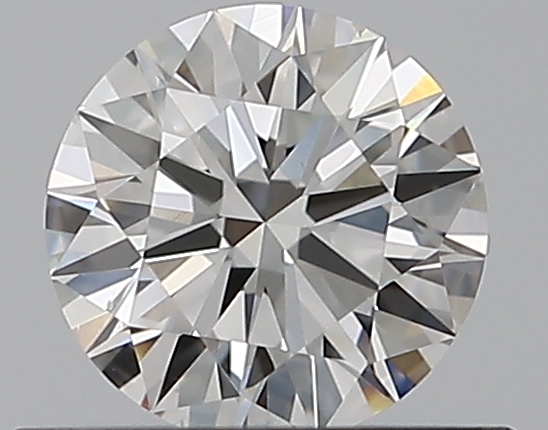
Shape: round
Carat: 0.5
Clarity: VS2
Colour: F
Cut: EX
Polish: EX
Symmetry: EX
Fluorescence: N
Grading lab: GIA
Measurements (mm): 5.12 x 5.15 x 3.1